Julia X

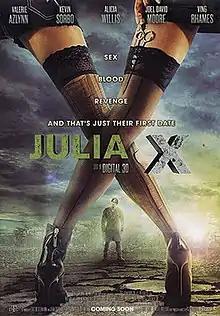
Film poster

Julia X is a 2011 American 3D comedy horror film starring Valerie Azlynn, Kevin Sorbo, Alicia Leigh Willis, Joel David Moore and Ving Rhames.